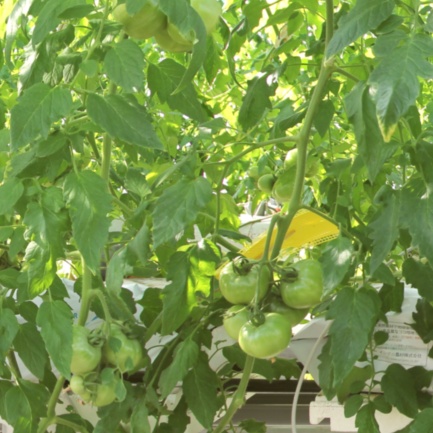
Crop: tomato